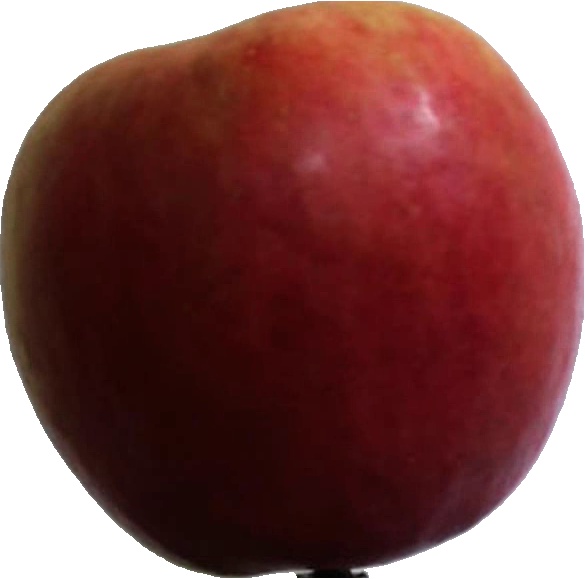
Label: apple_crimson_snow_1